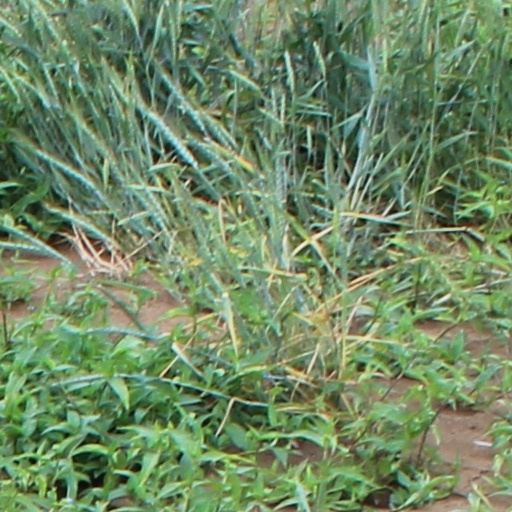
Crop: wheat